Axel Witsel

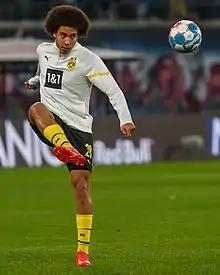
Witsel playing for Borussia Dortmund in 2021

On 6 August 2018, Witsel signed for Bundesliga club Borussia Dortmund and agreed a four-year contract which would last until 30 June 2022. On 21 August, he scored an equalizing goal in the stoppage time to make it 1–1 after coming on as a substitute on his debut for the club against SpVgg Greuther Fürth in the DFB-Pokal first round match and later his side went on to win the match in the extra time with a 2–1 victory. Witsel scored his first Bundesliga goal on his league debut for the club with an overhead kick in a 4–1 victory over RB Leipzig on 26 August.